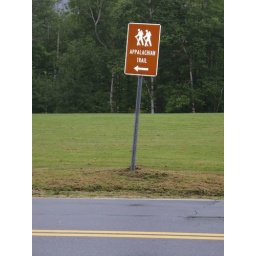
AT road sign near Glencliff